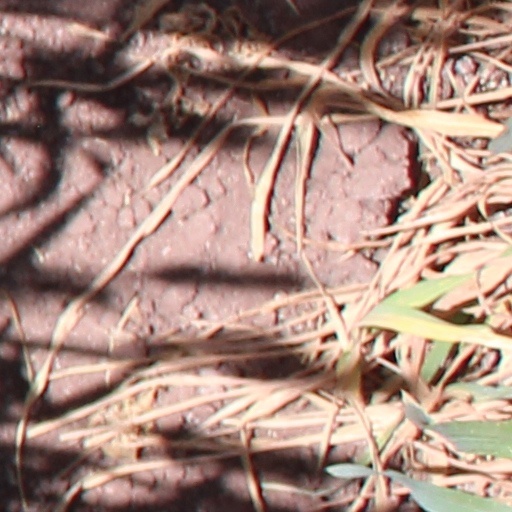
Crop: wheat